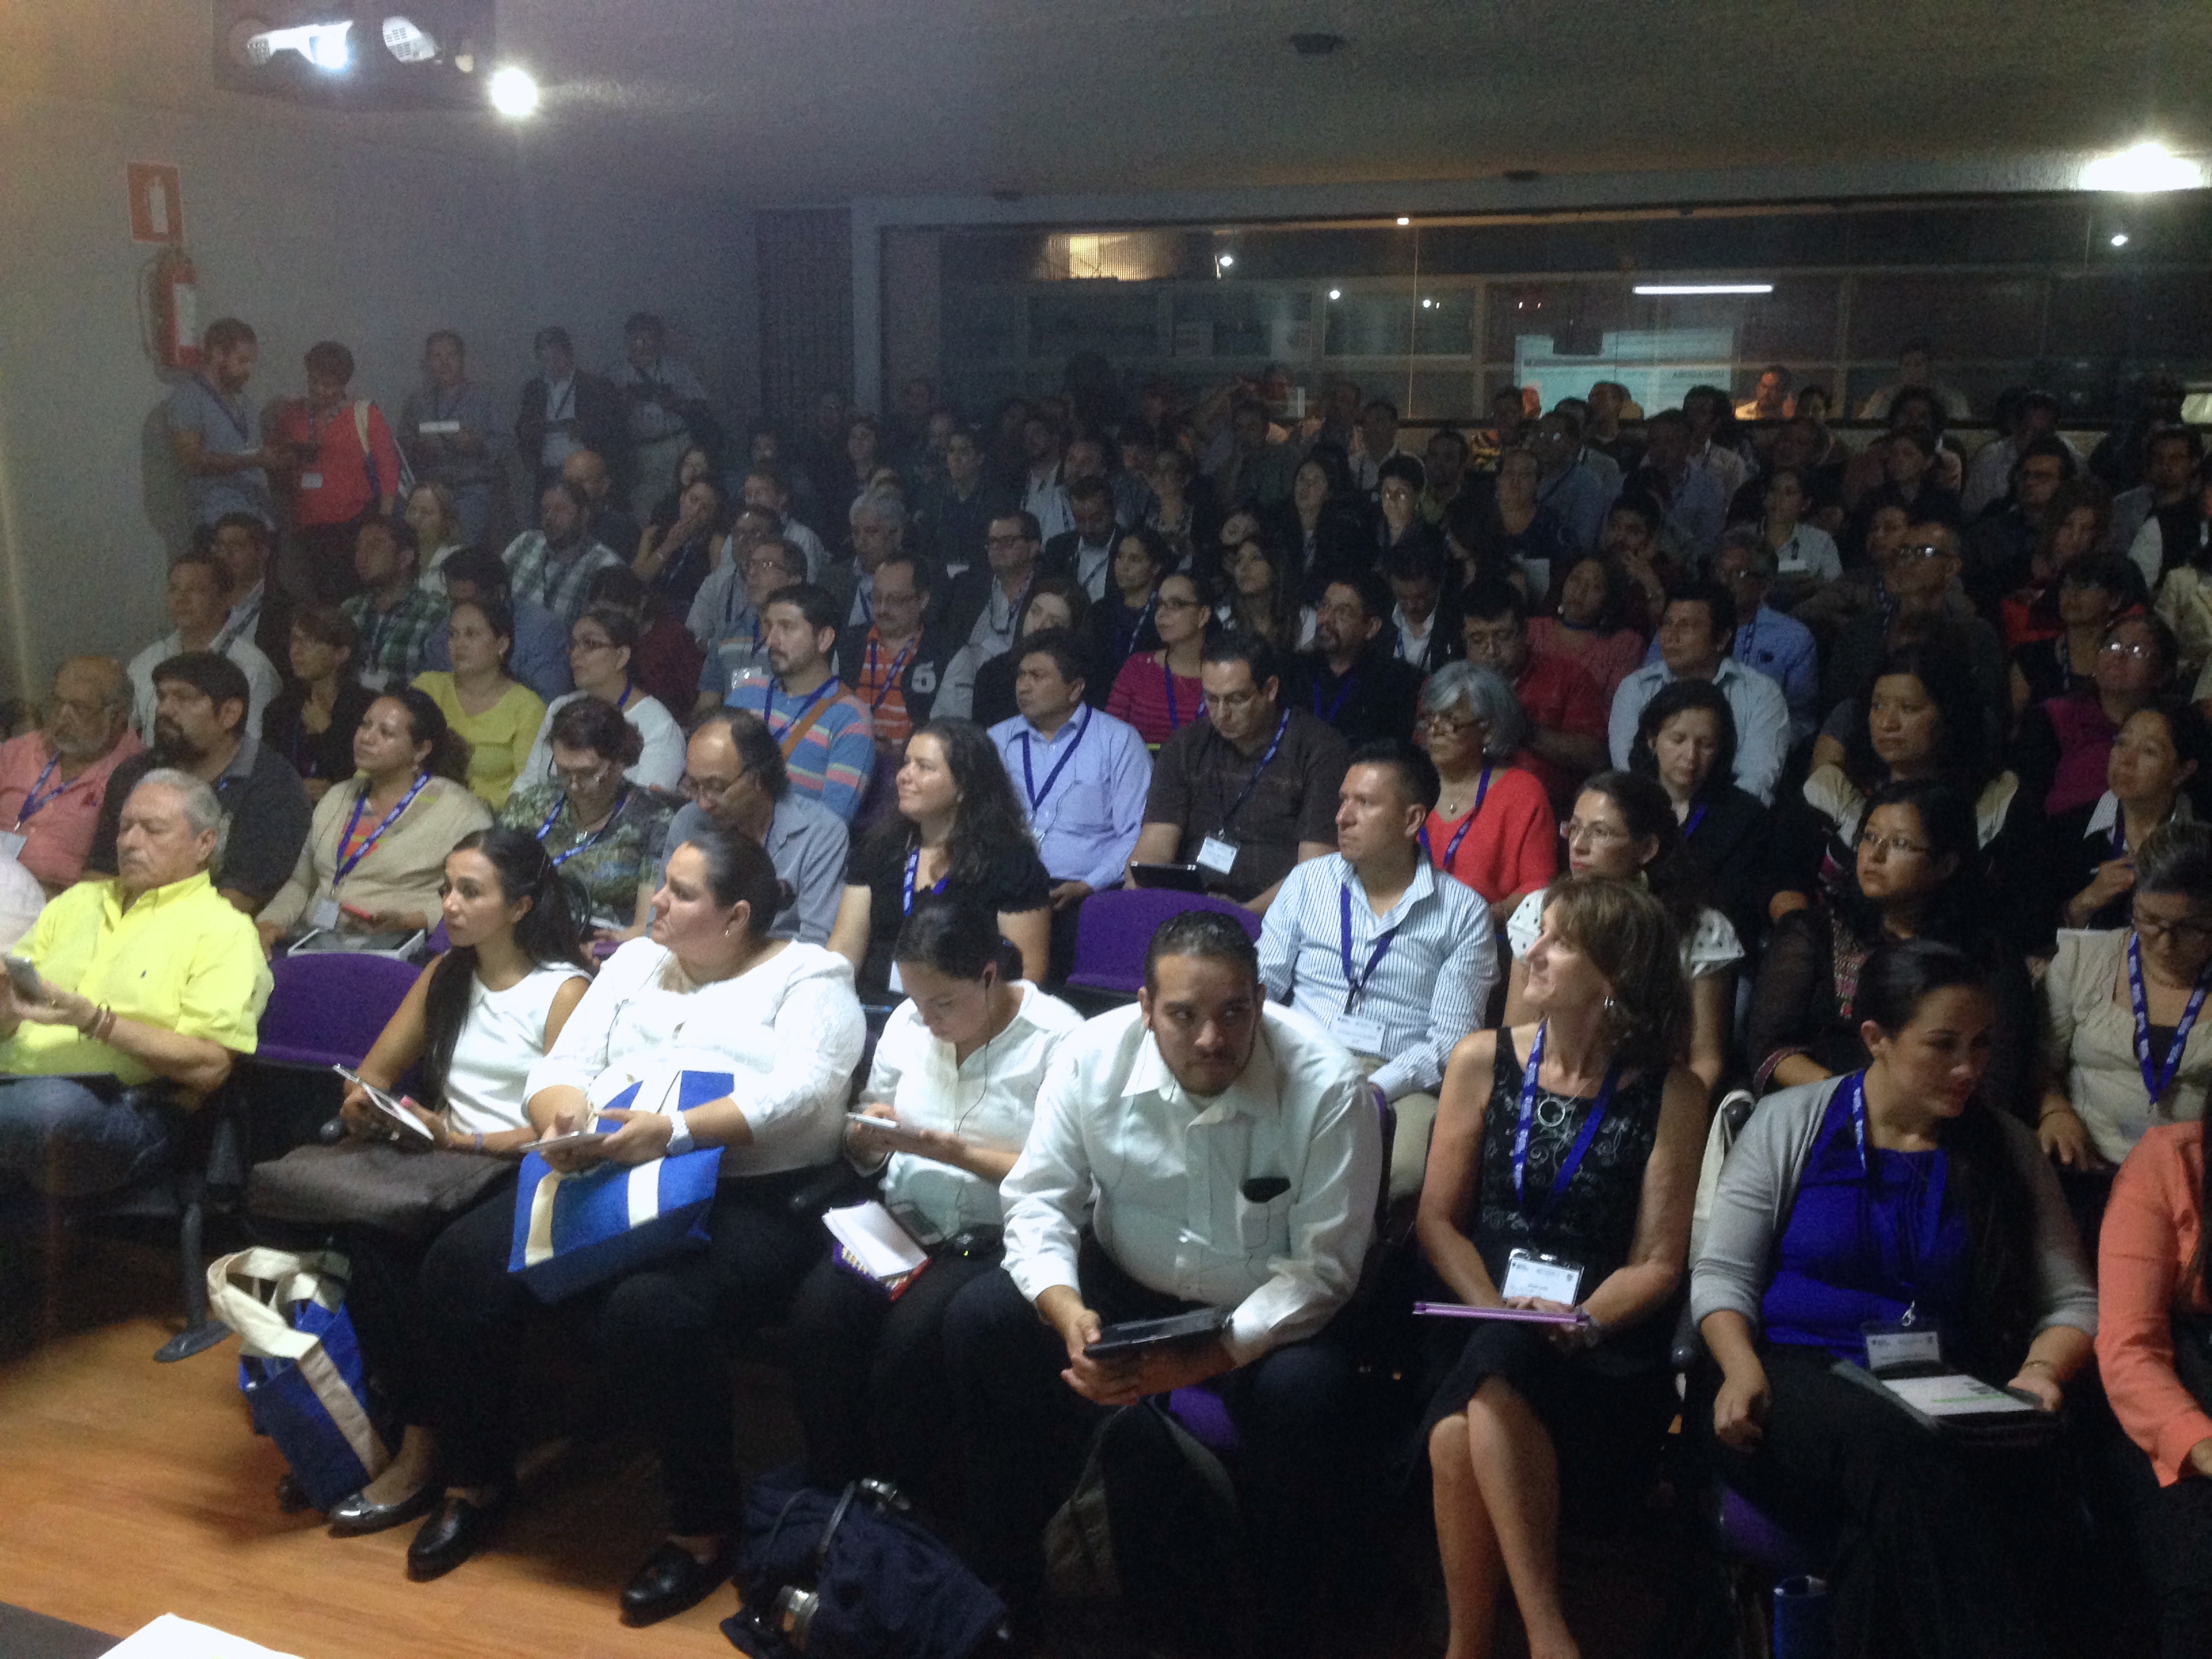
people, audience, youth, community, udgagora, seminar